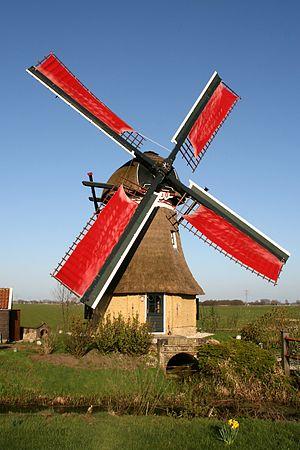
Cet article recense les moulins à vent de la province de Frise, aux Pays-Bas.